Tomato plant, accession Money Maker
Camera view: horizontal (90 deg, fisheye); turntable rotation: 270 degrees
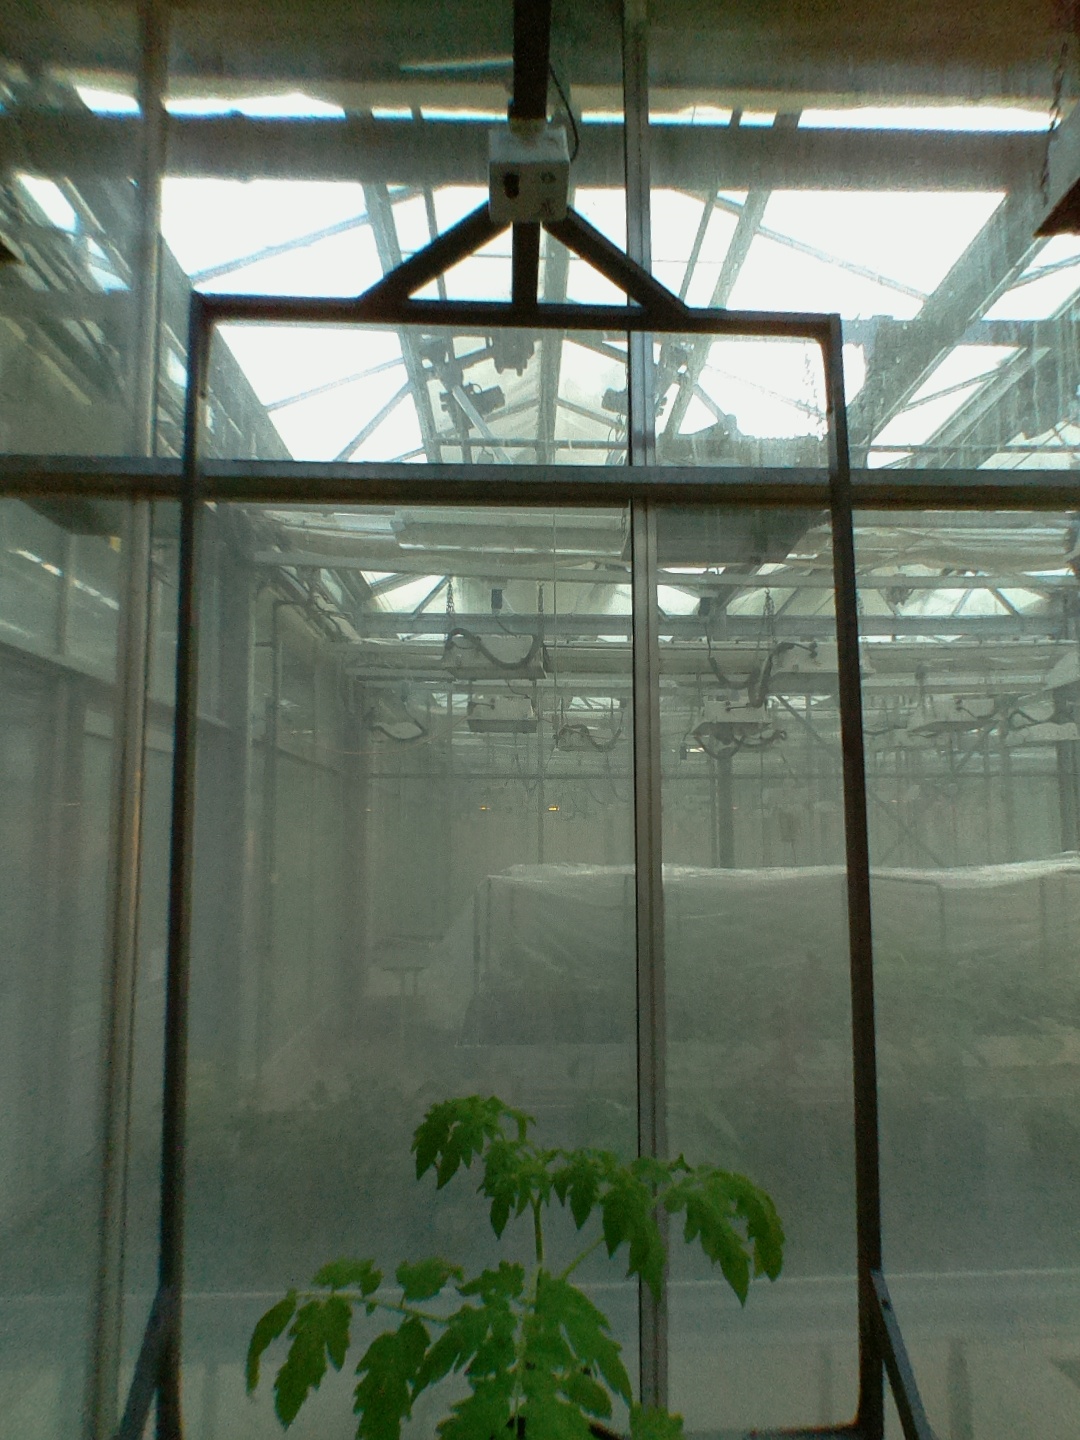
BBCH growth stage 13: 6 of true leaves visible